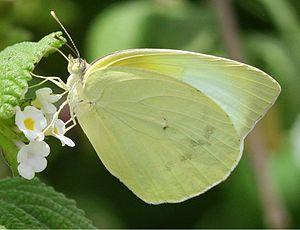
Kricogonia lyside est un insecte lépidoptère de la famille des Pieridae originaire d'Amérique du Nord et du Sud.